Morgan Iron Works

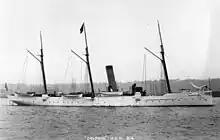
, focus of a bitter political battle between John Roach and the U.S. Navy

By securing the premises of the Morgan Iron Works and buying out his remaining competitors, Roach had established a near ship and engine building monopoly in New York. He subsequently closed his Etna Iron Works, transferring the best personnel and equipment from Etna and his former competitors' premises to his newly acquired East River property, and thus turned the Morgan Works into America's premier manufacturer of marine steam engines.